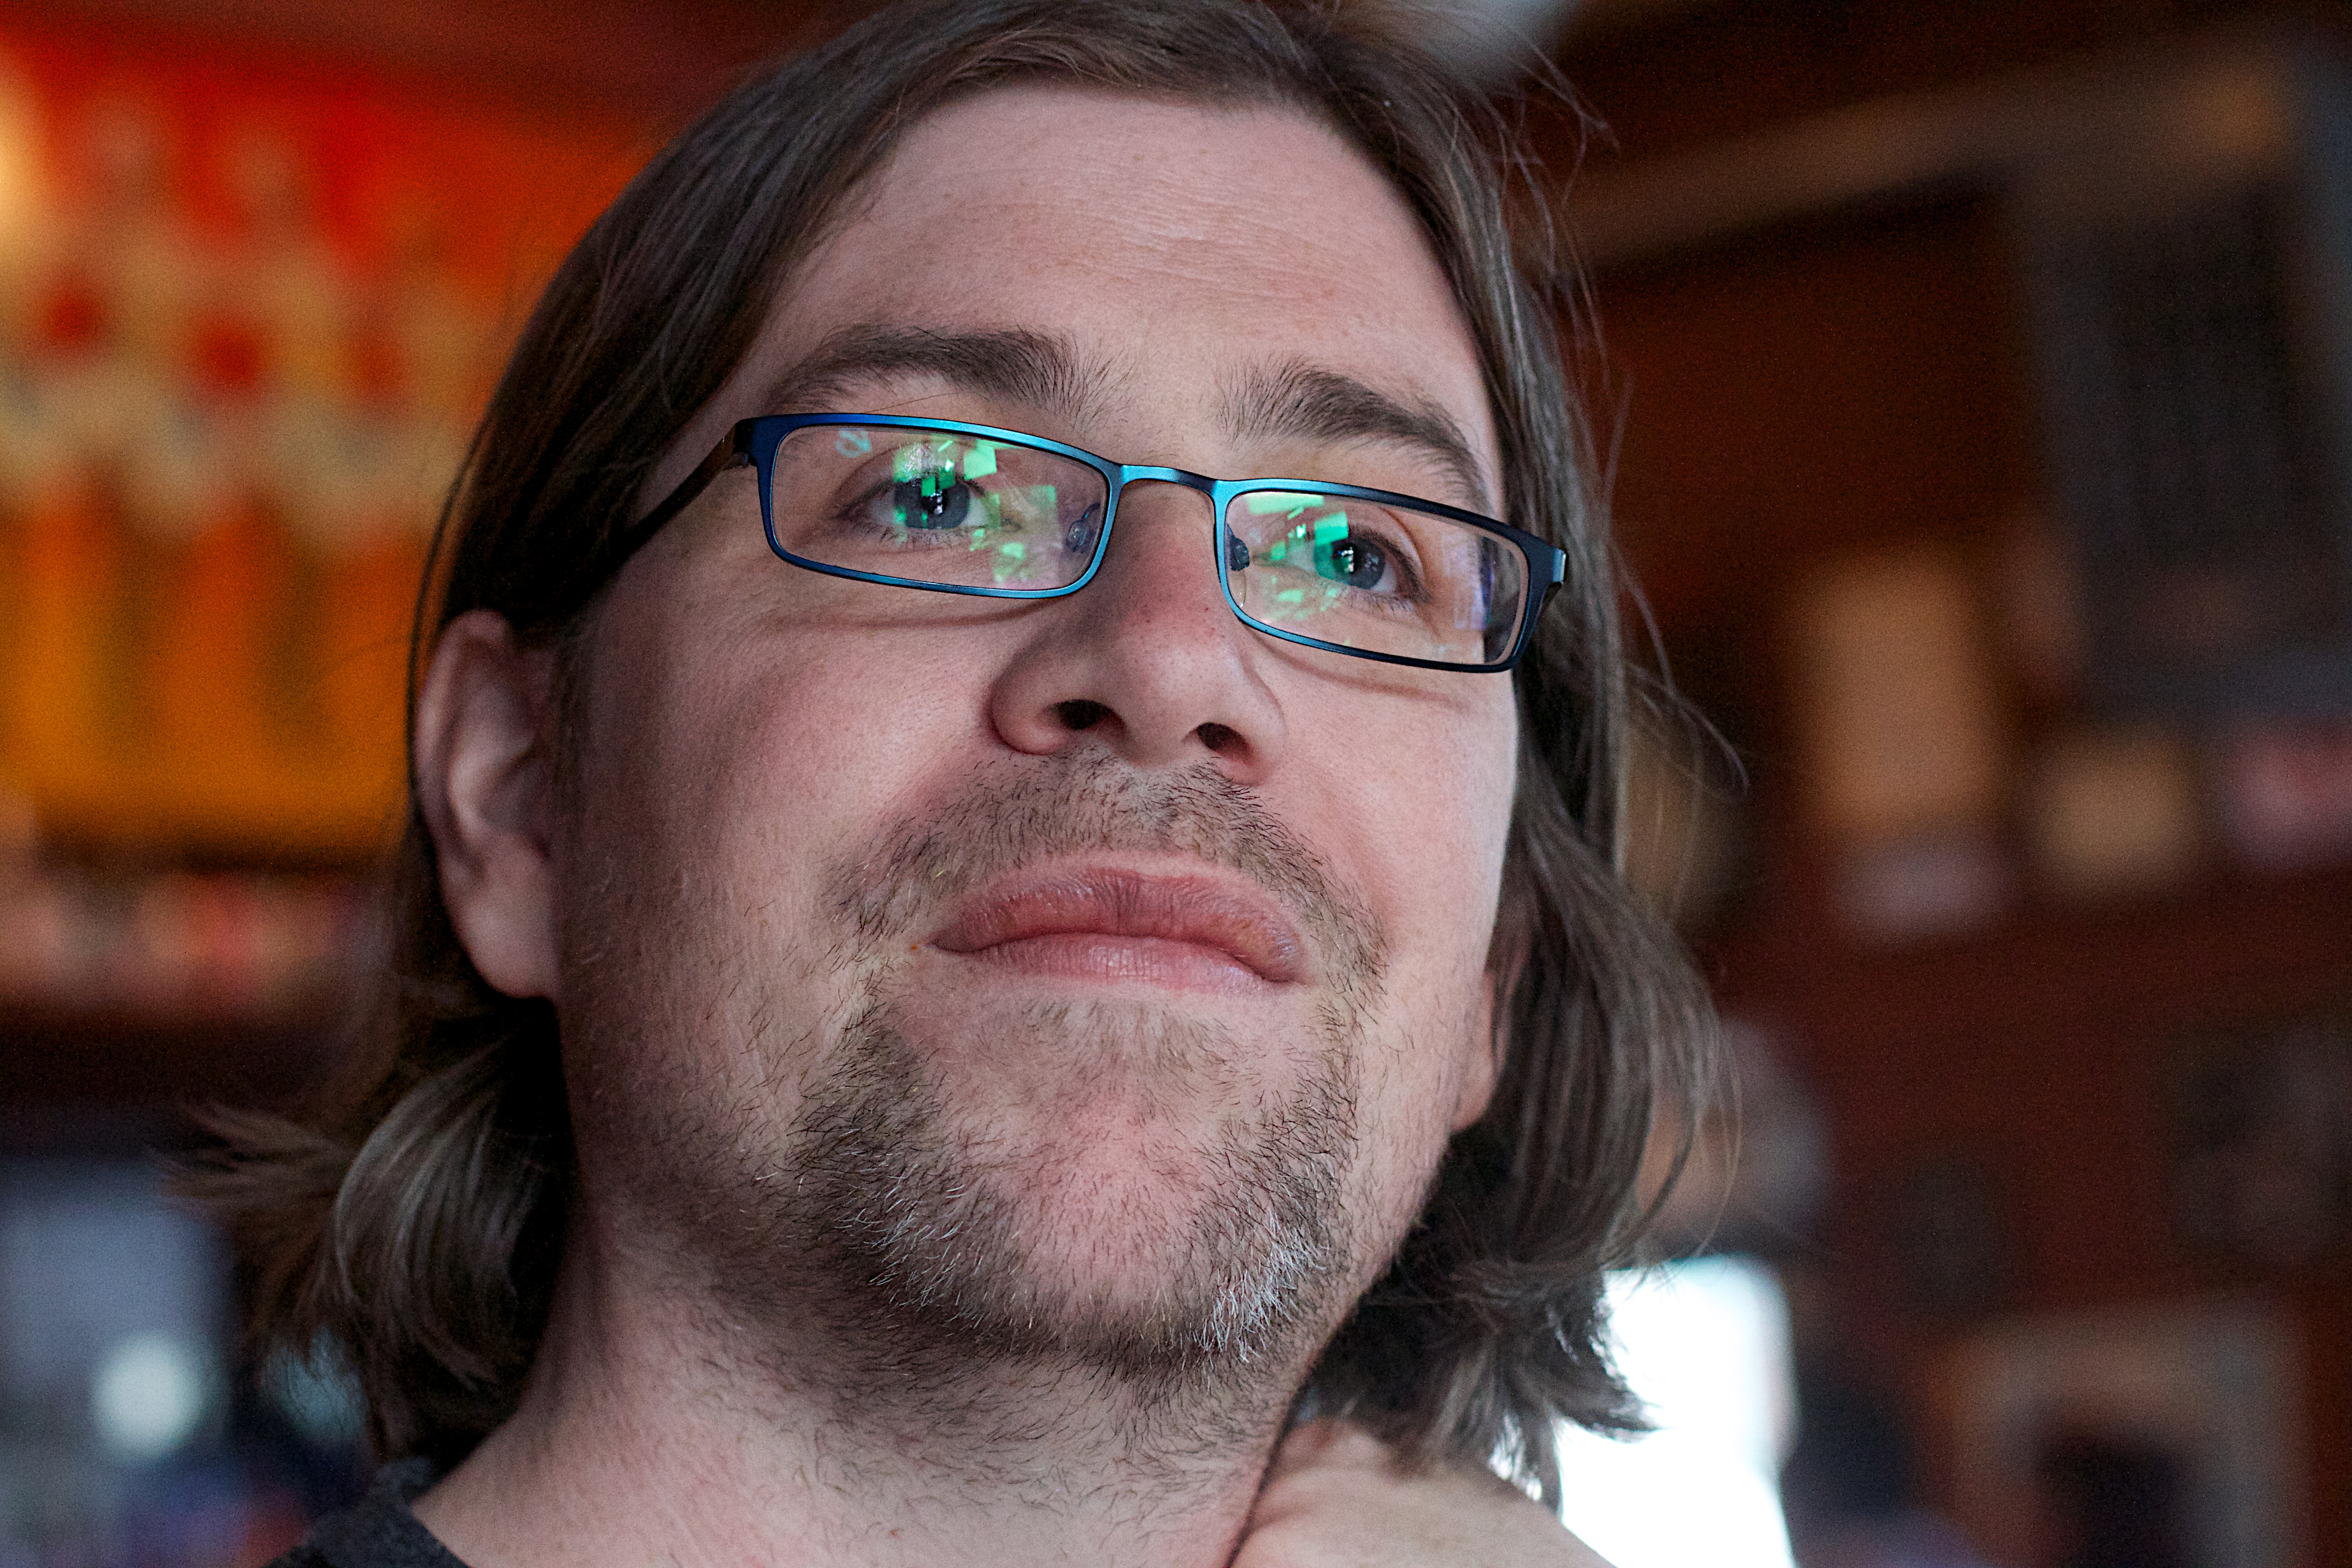
man, person, hair, portrait, facial expression, hairstyle, smile, beard, close up, face, nose, cool image, eye, glasses, head, organ, facial hair, vision care